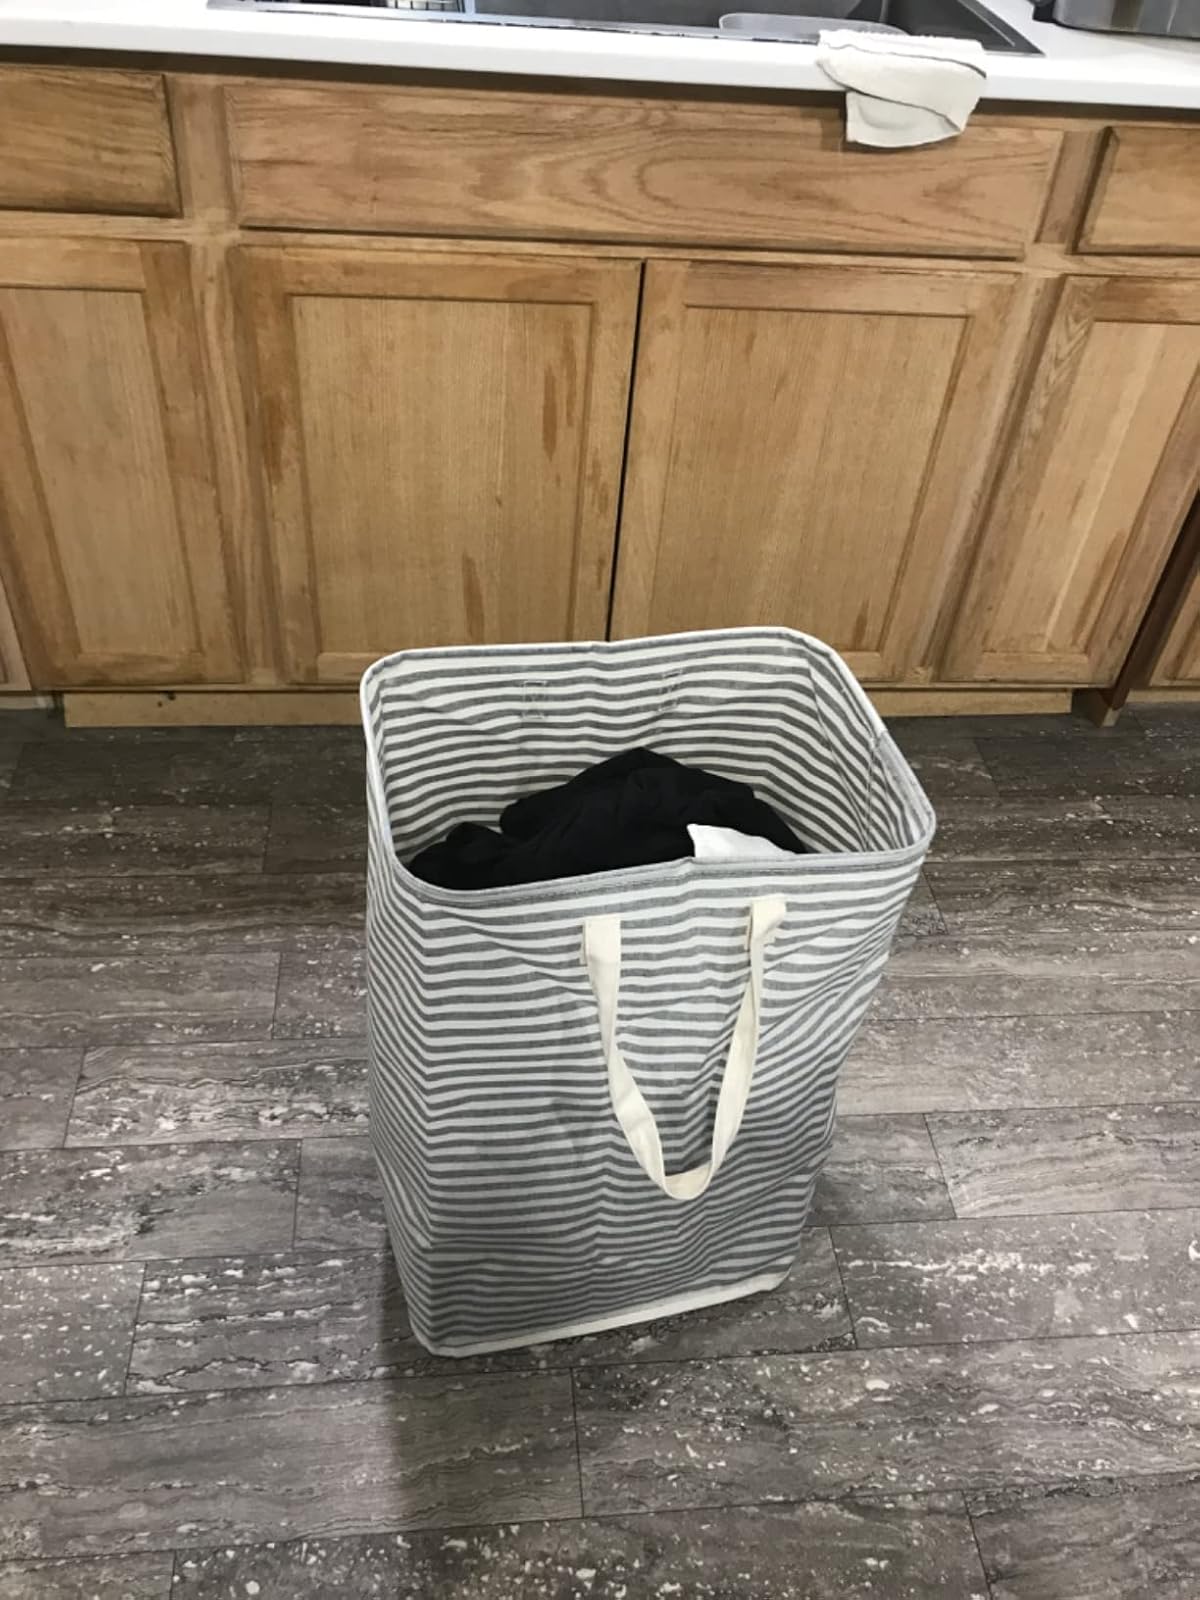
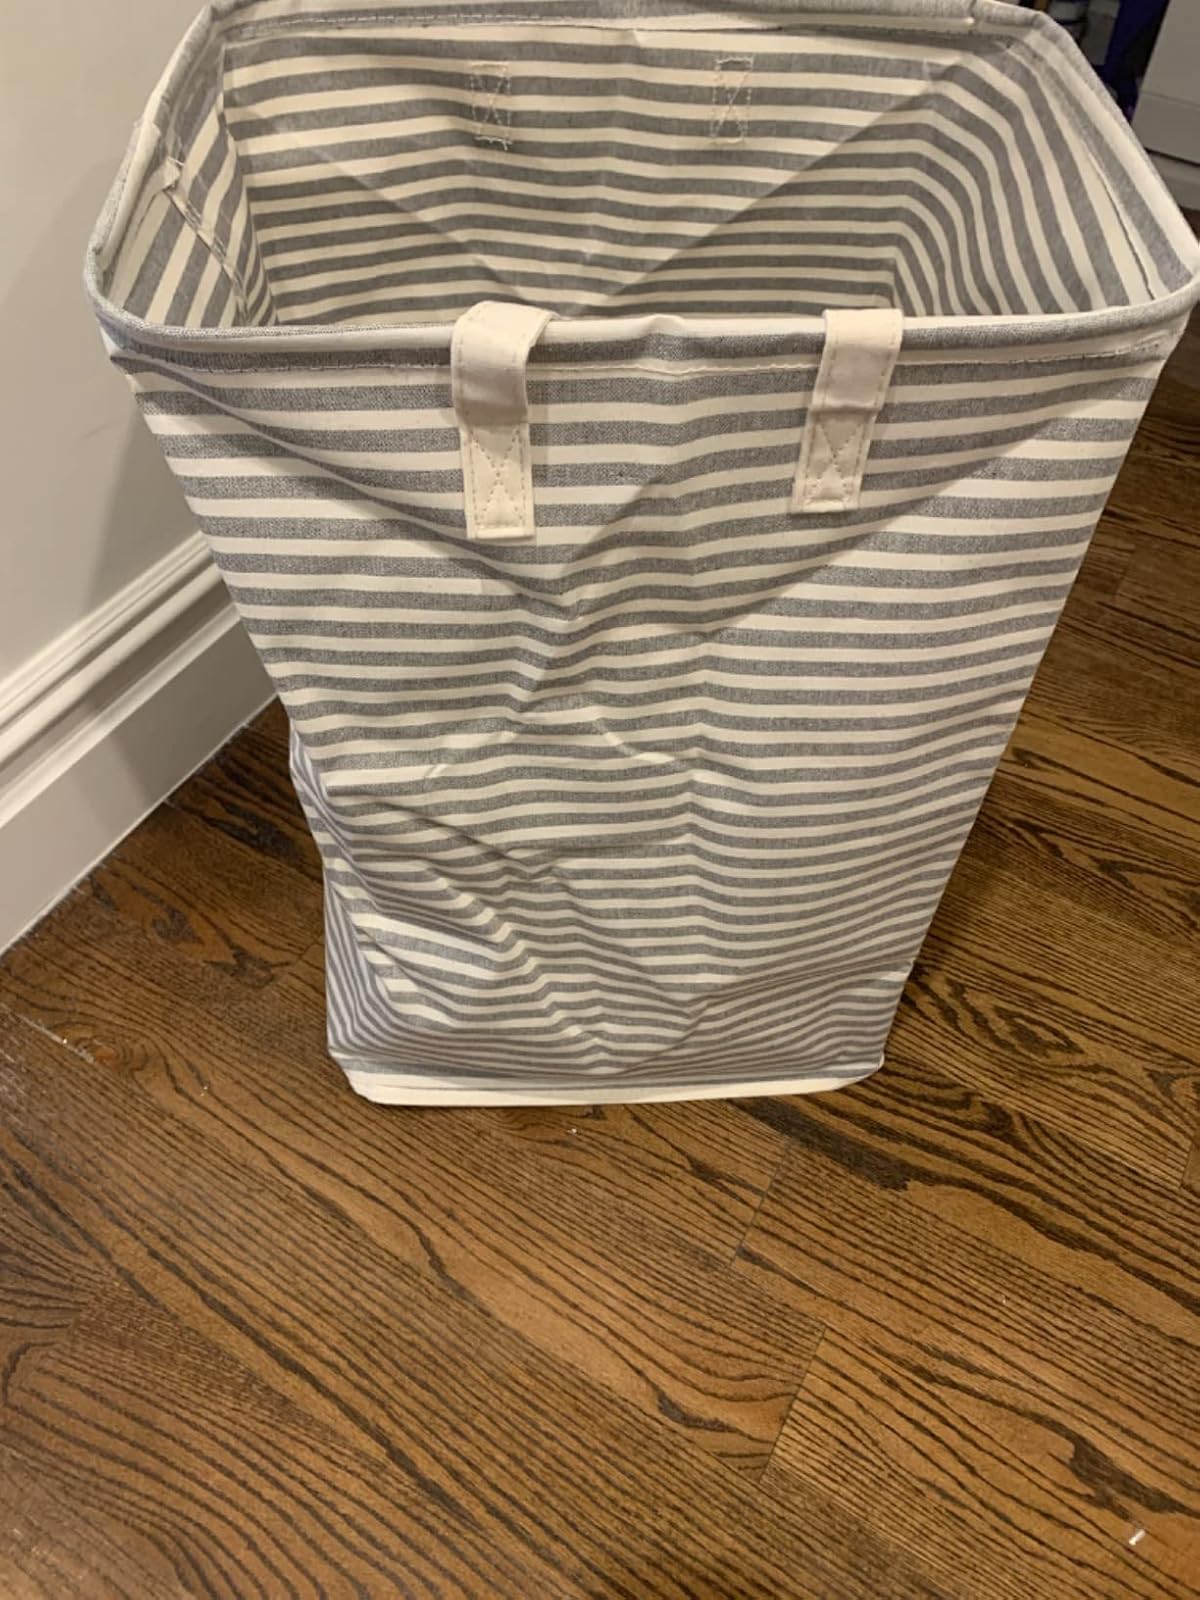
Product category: items_hamper
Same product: yes